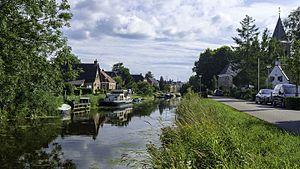
Zuidwolde est un village de la commune néerlandaise de Het Hogeland, situé dans la province de Groningue.